Orphans (1987 film)

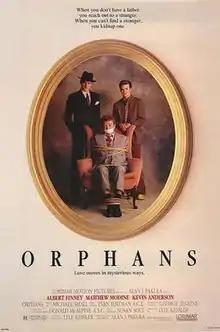
Theatrical release poster

Orphans is a 1987 American drama film directed by Alan J. Pakula. Written by Lyle Kessler, based on his 1983 play of the same name, the film follows two orphaned brothers (Matthew Modine and Kevin Anderson) as they navigate life on their own.